Buchanan's Station

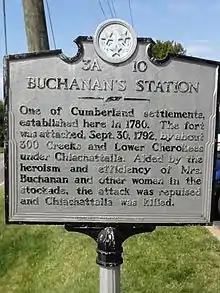
THC's historic marker at Buchanan's Station

Major Buchanan lived at Buchanan's Station until his death in 1832; he was predeceased by Sally, who died one year prior. In 1841, their son Richard Buchanan sold the property to Ralph Smith.